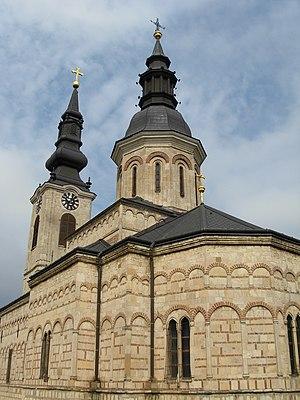
L'église de la Nativité-de-la-Mère-de-Dieu de Sremska Kamenica est une église orthodoxe serbe située à Sremska Kamenica en Serbie, dans la municipalité de Petrovaradin et sur le territoire de la Ville de Novi Sad. Construite entre 1737 et 1758, elle est inscrite sur la liste des monuments culturels de grande importance de la République de Serbie.